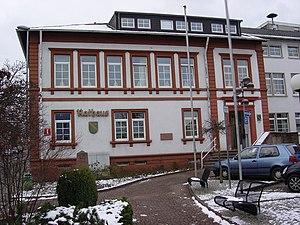
Bexbach est une ville allemande, située en Sarre, à 25 km de Sarrebruck, à 30 km de la frontière franco-allemande. La ville a été fondée en 1974, ainsi que les 5 communes qui appartiennent à Bexbach : Oberbexbach, Frankenholz, Höchen, Niederbexbach et Kleinottweiler.